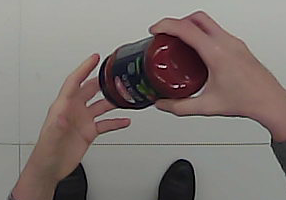
Product: barilla_pomodoro